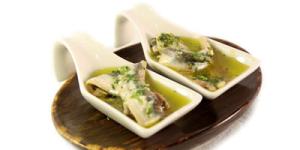
anchoas en vinagreta con perejil